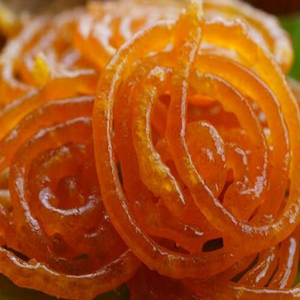
Dish: jalebi